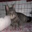
Label: cat